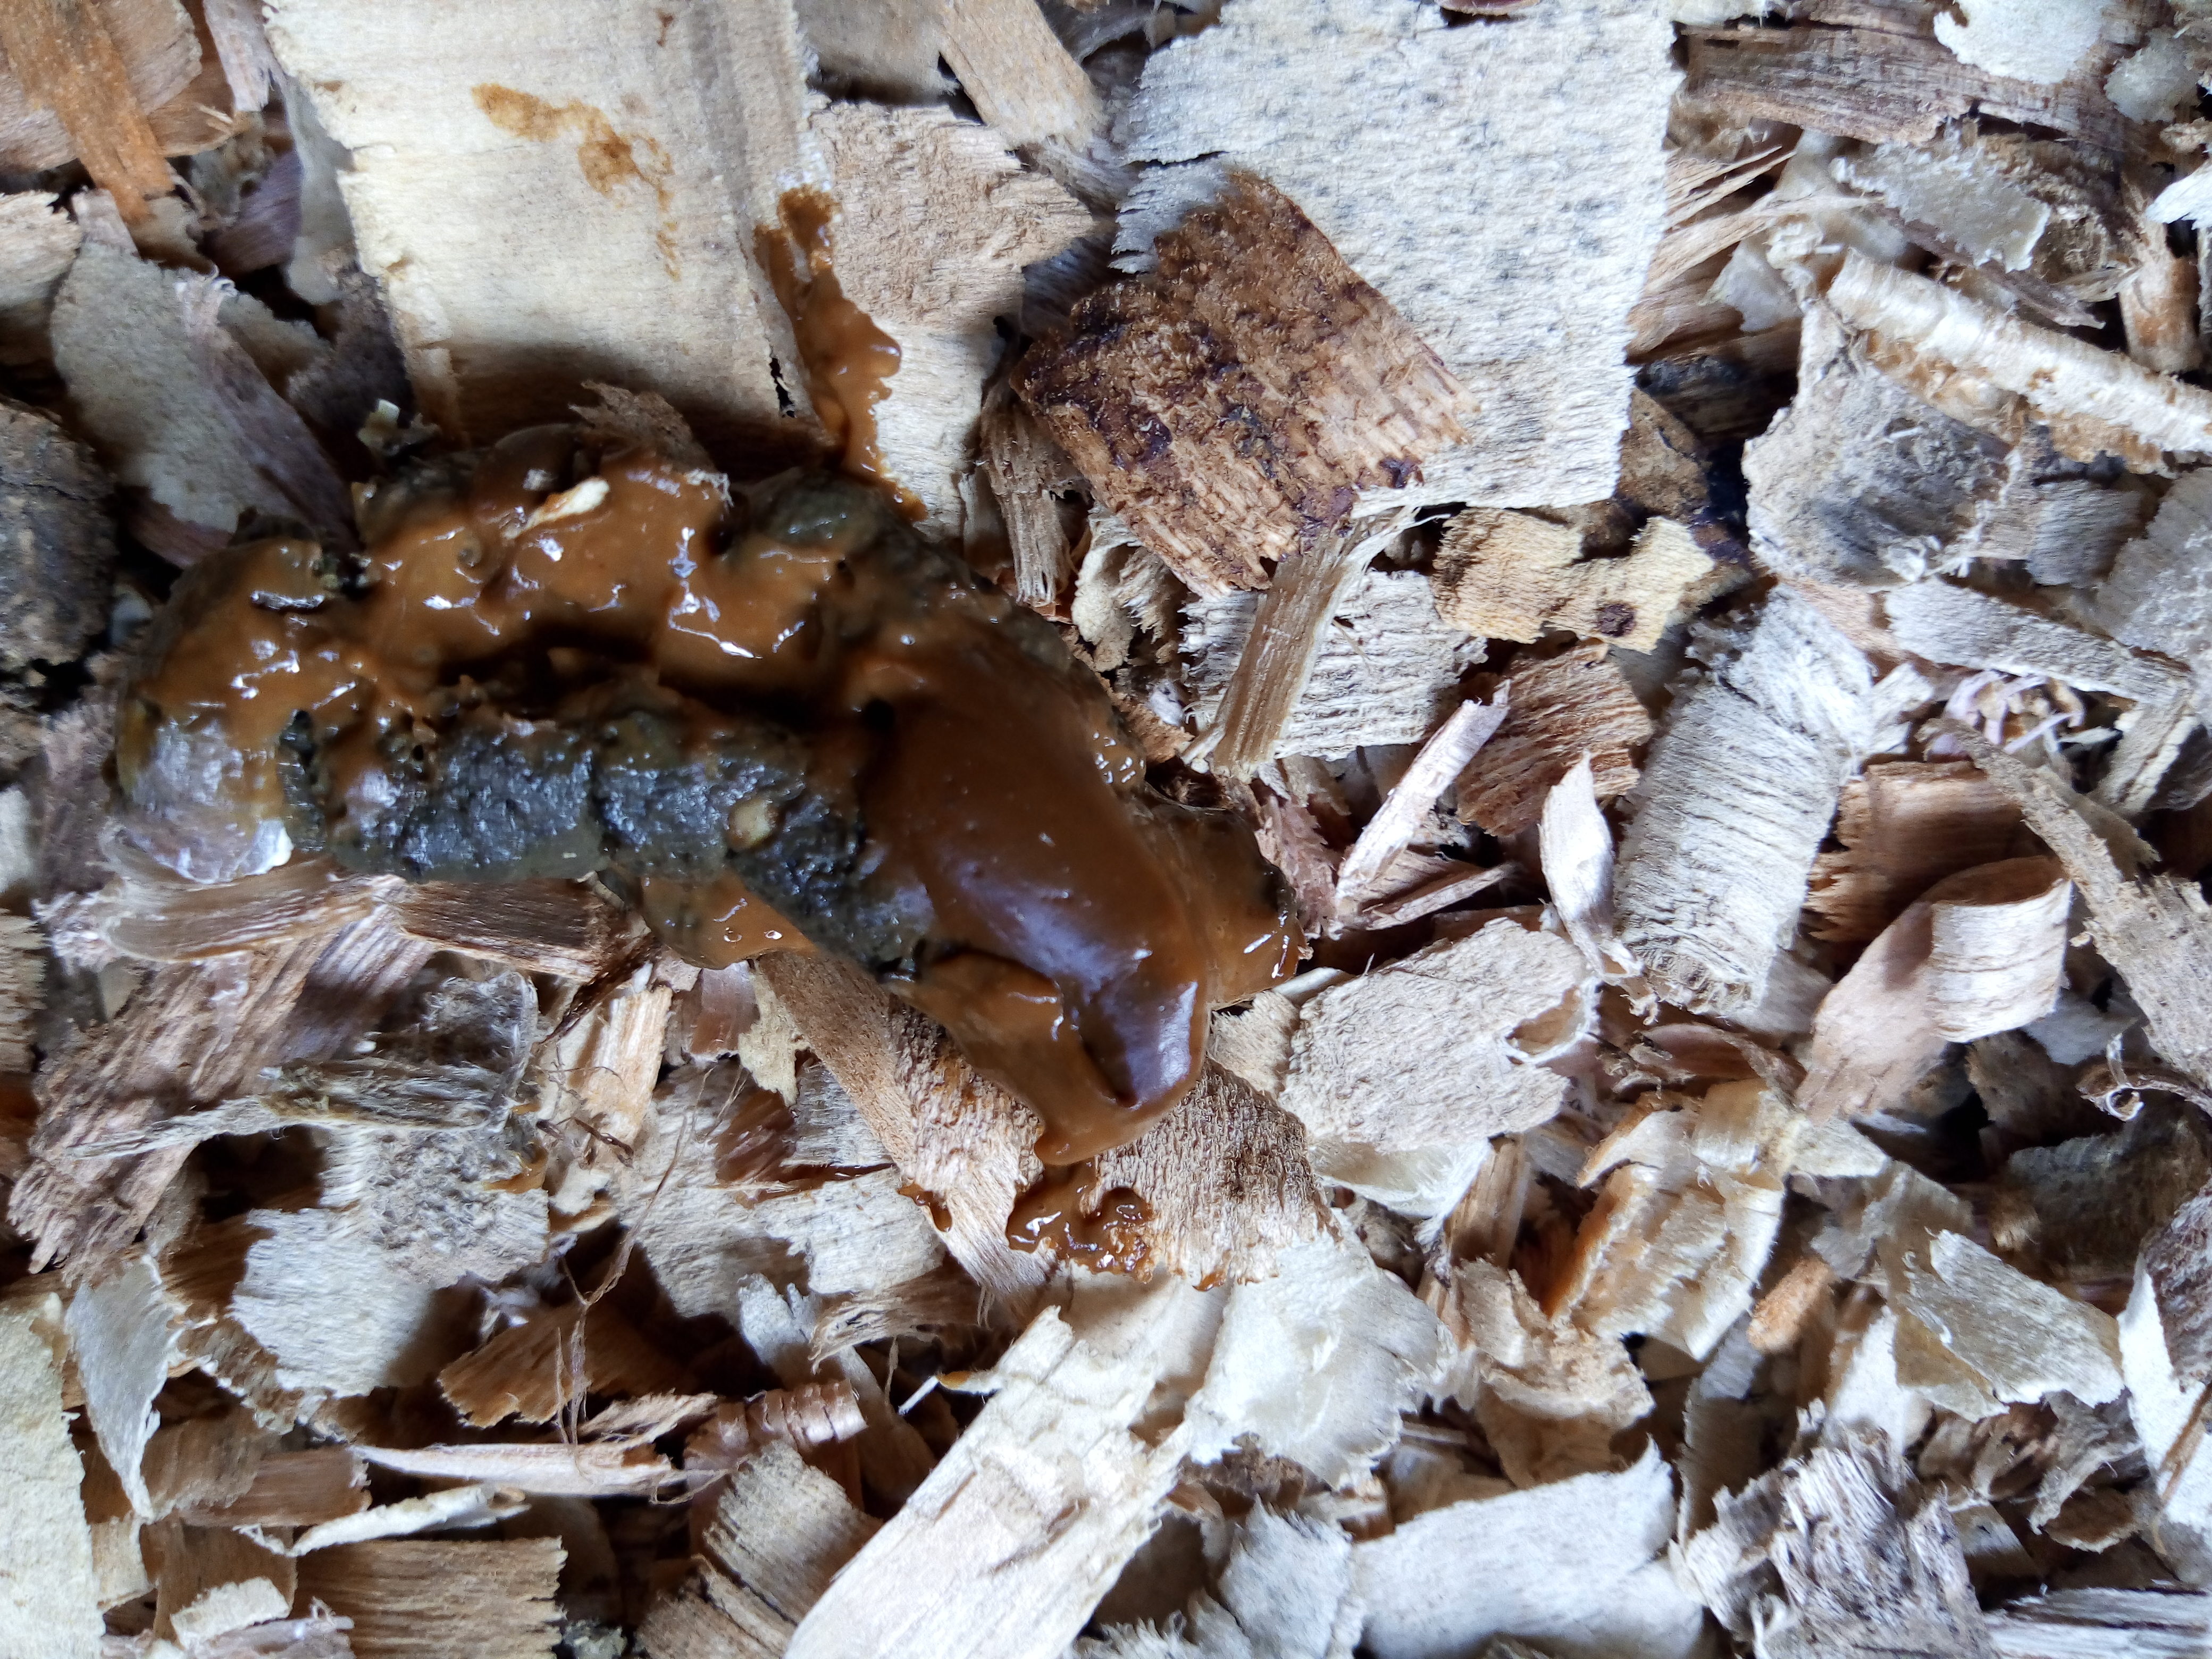
PCR-confirmed diagnosis: Coccidiosis